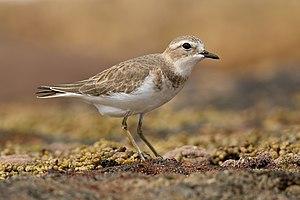
Le Pluvier à double collier est une espèce d'oiseaux de la famille des Charadriidae.